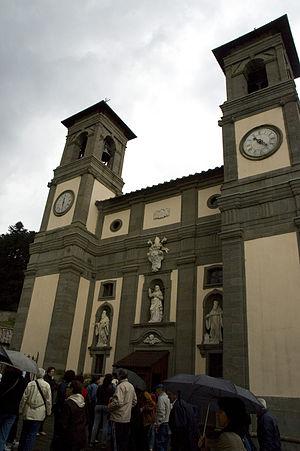
Camaldoli est un écart de la commune italienne de Poppi, de la province d'Arezzo, dans le massif forestier du Casentino, qui constitue un parc naturel. Ce lieu a été rendu célèbre par la fondation d'un ermitage, au début du XIᵉ siècle, par le moine bénédictin Romuald de Ravenne, un établissement qui a été le foyer historique de la Congrégation bénédictine des camaldules. Les camaldules se distinguent visuellement des autres bénédictins en portant un habit blanc et la barbe pleine.